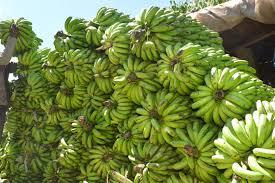
Ndizi nyingi zikipangwa kwa mpangilio mzuri sokoni tayari kuuzwa. Wauzaji walihakikisha ndizi zimeekwa kwa safu safi, kulingana na ukubwa na aina.